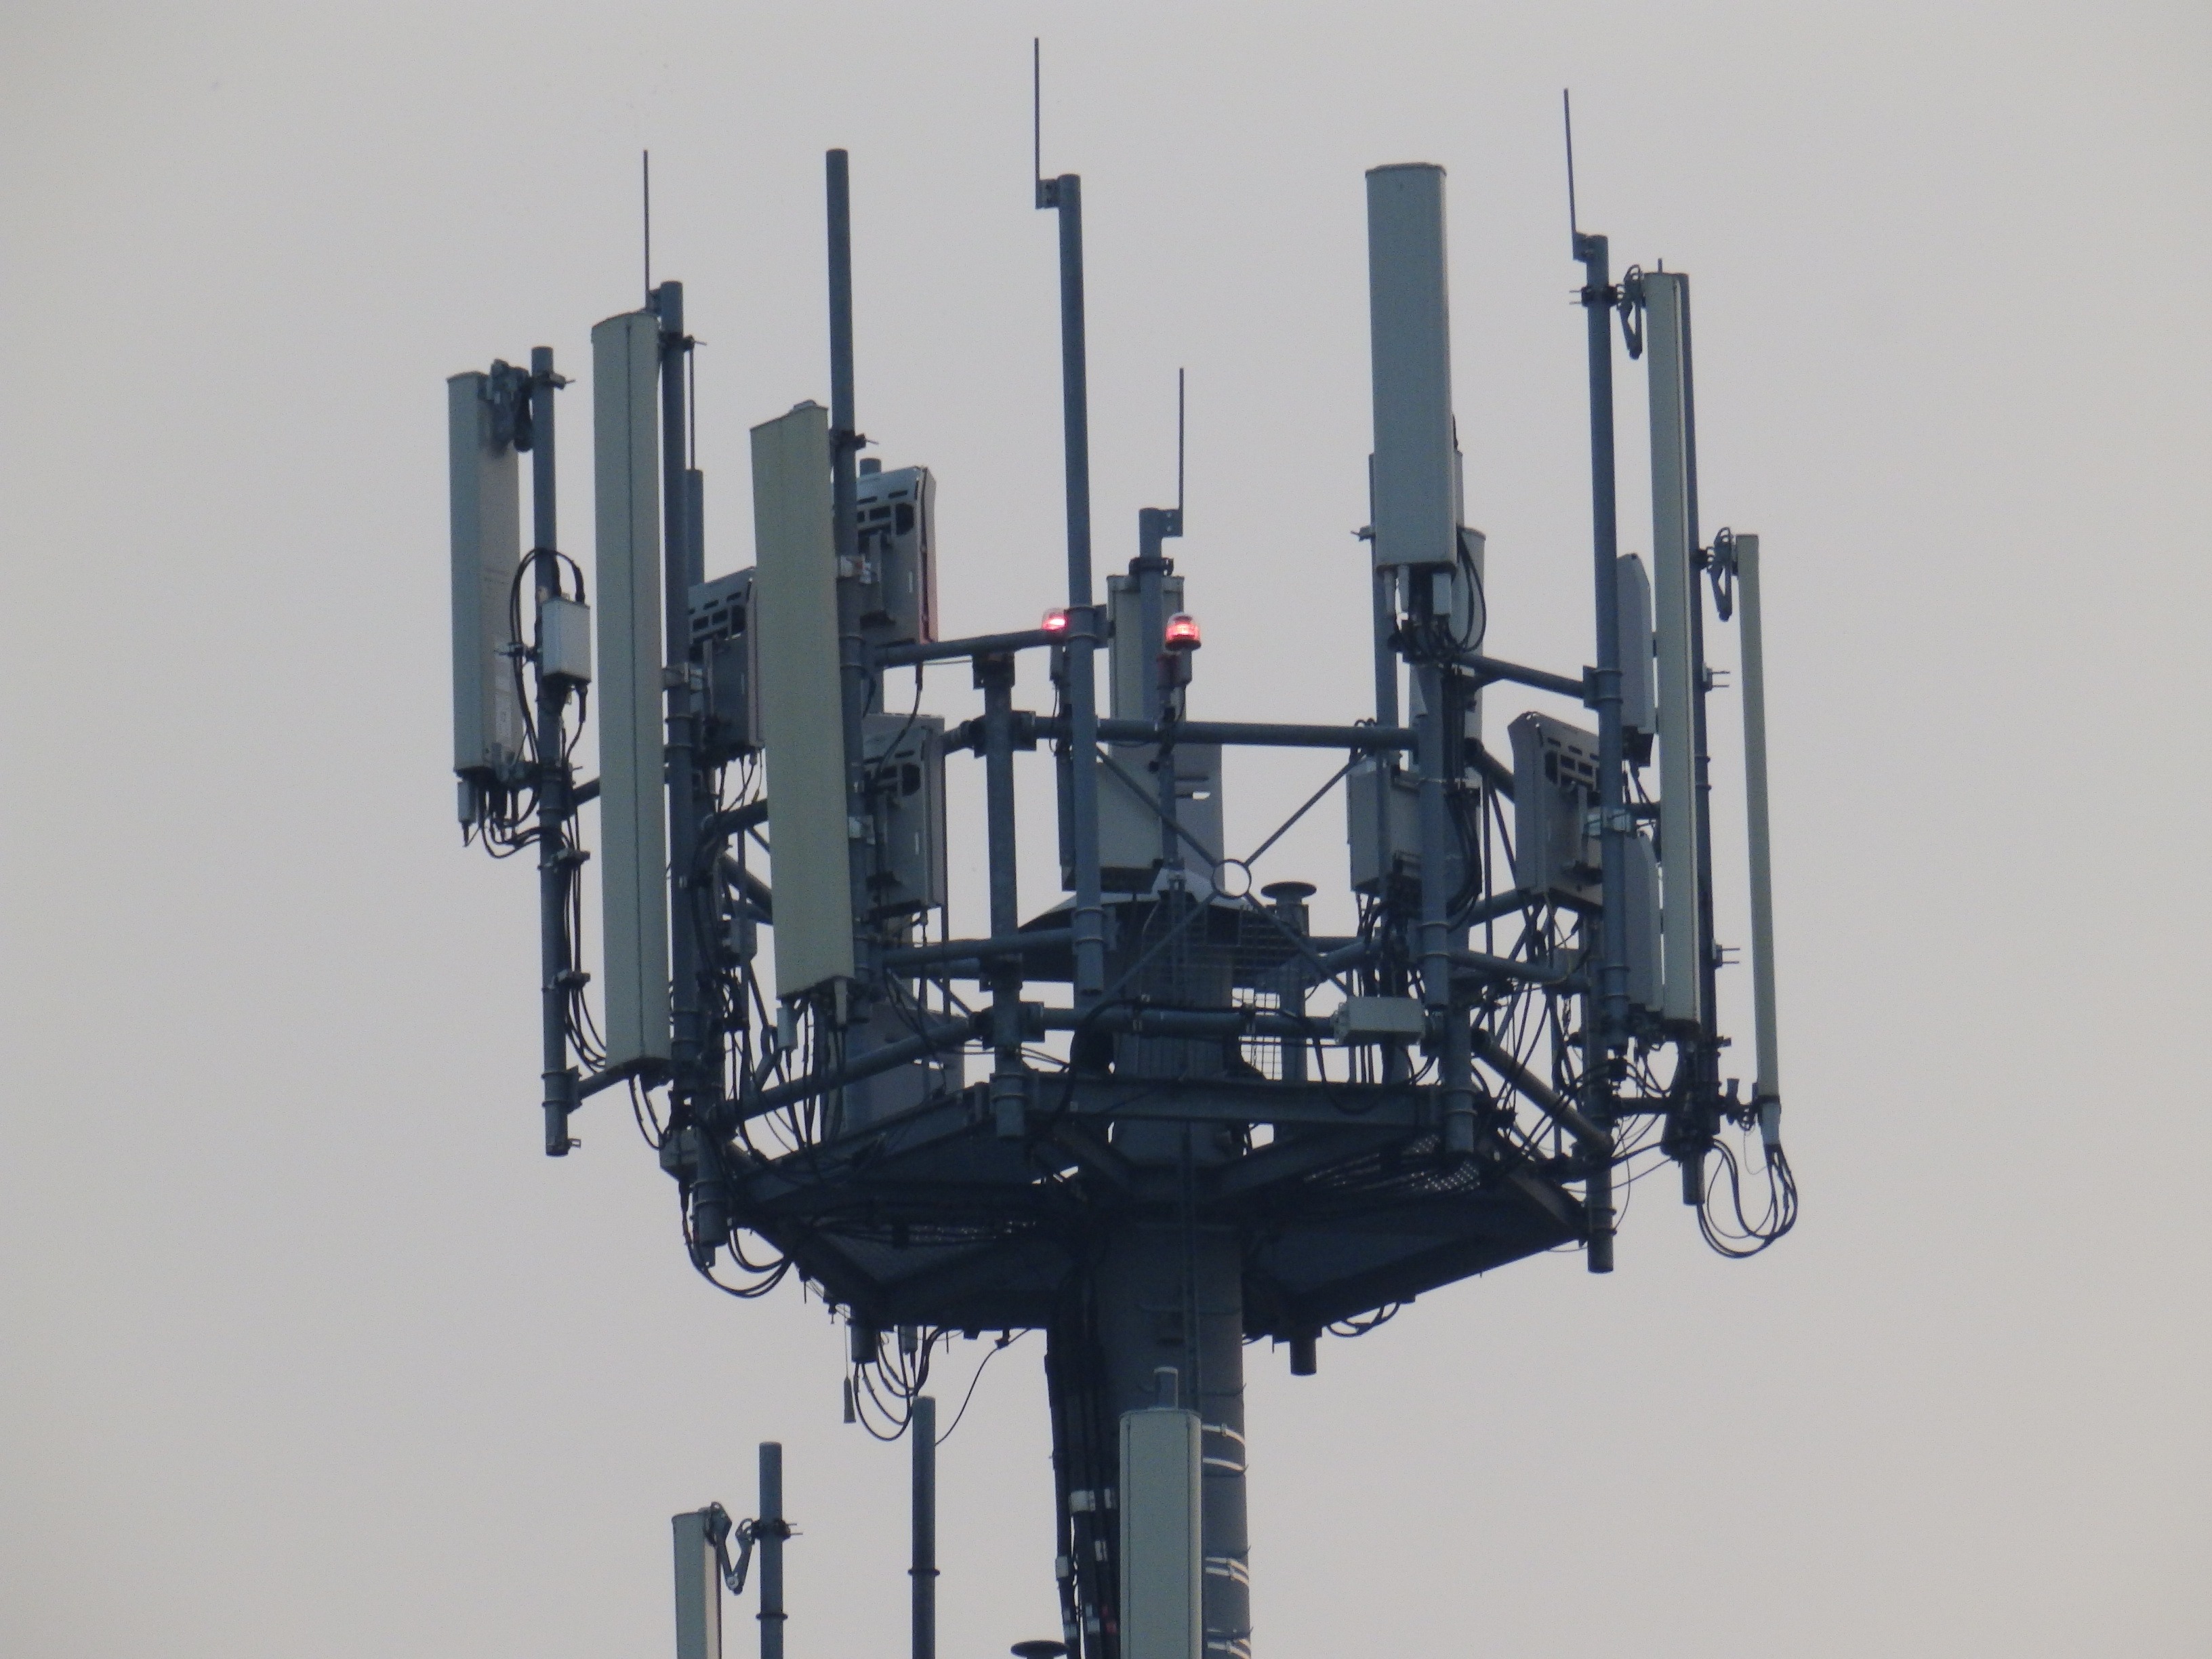
technology, mast, industry, electricity, energy, product, communications, construction equipment, drilling rig, oil field, rel llom s, tj tsz torony, cell phone tax